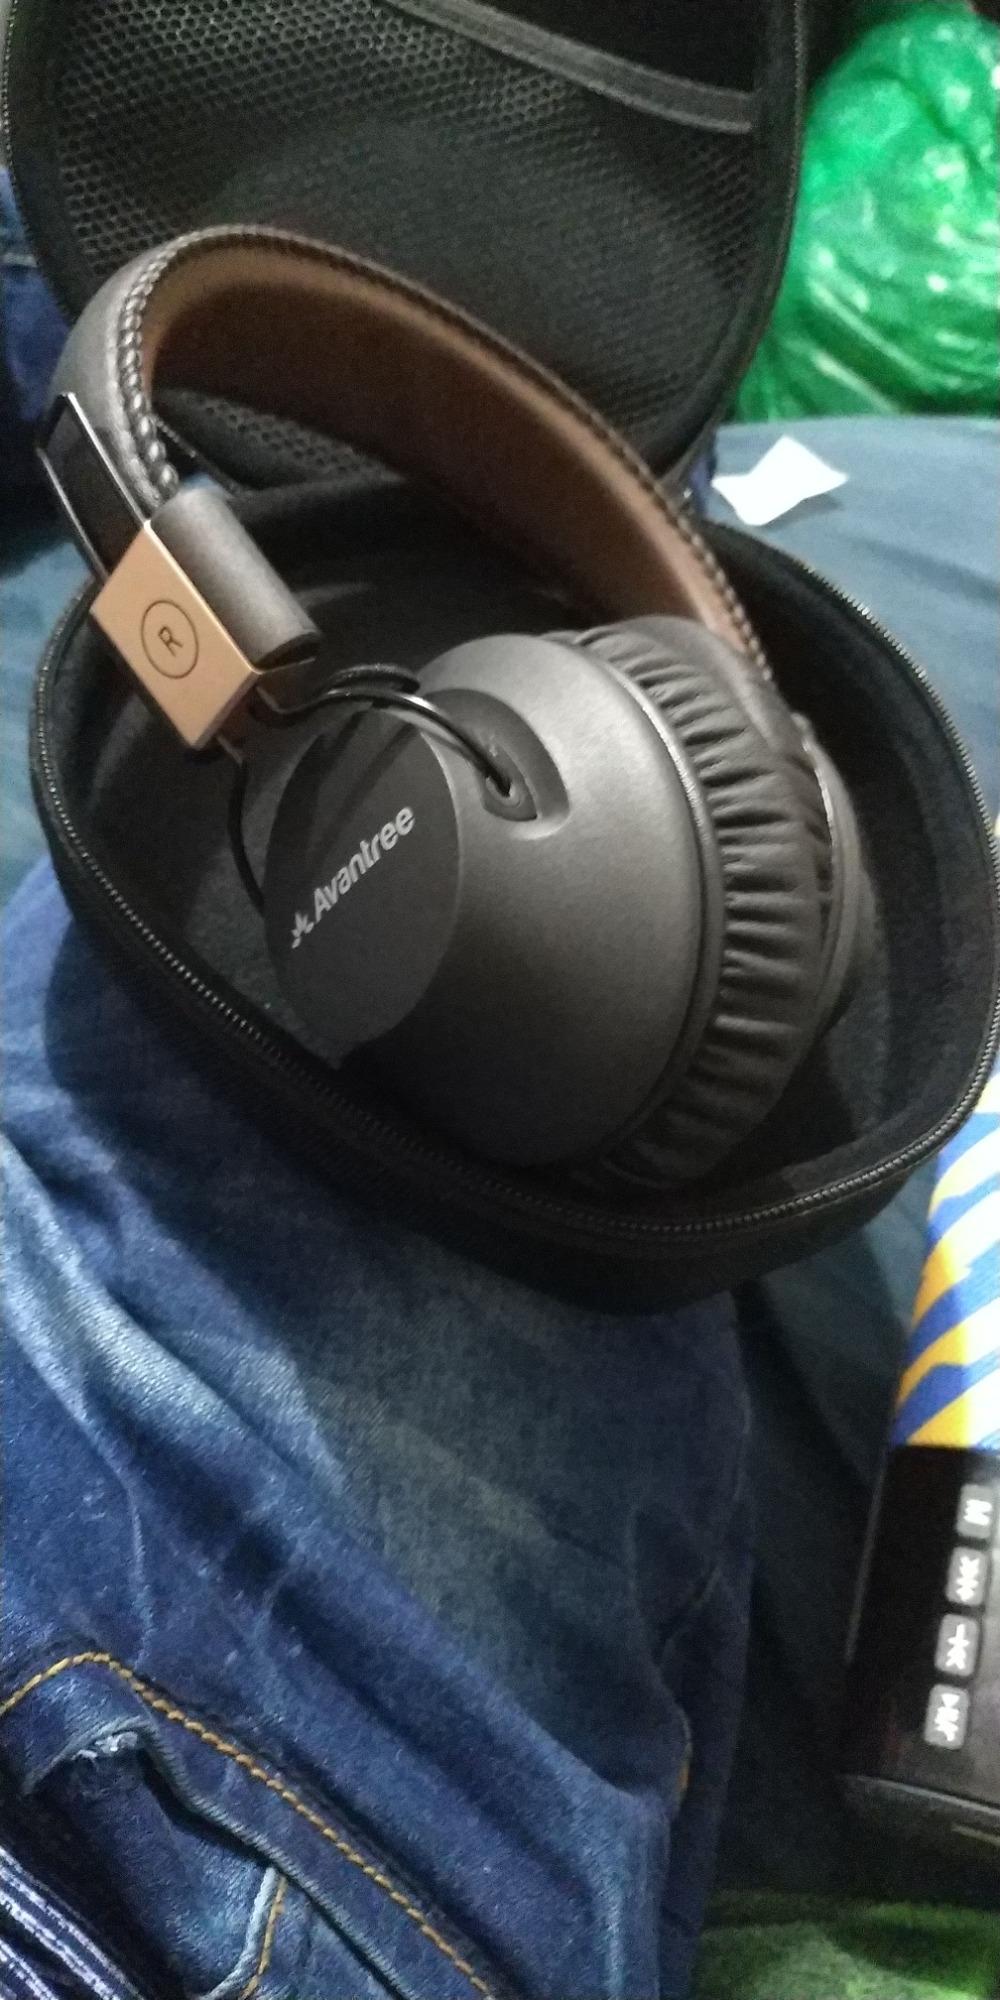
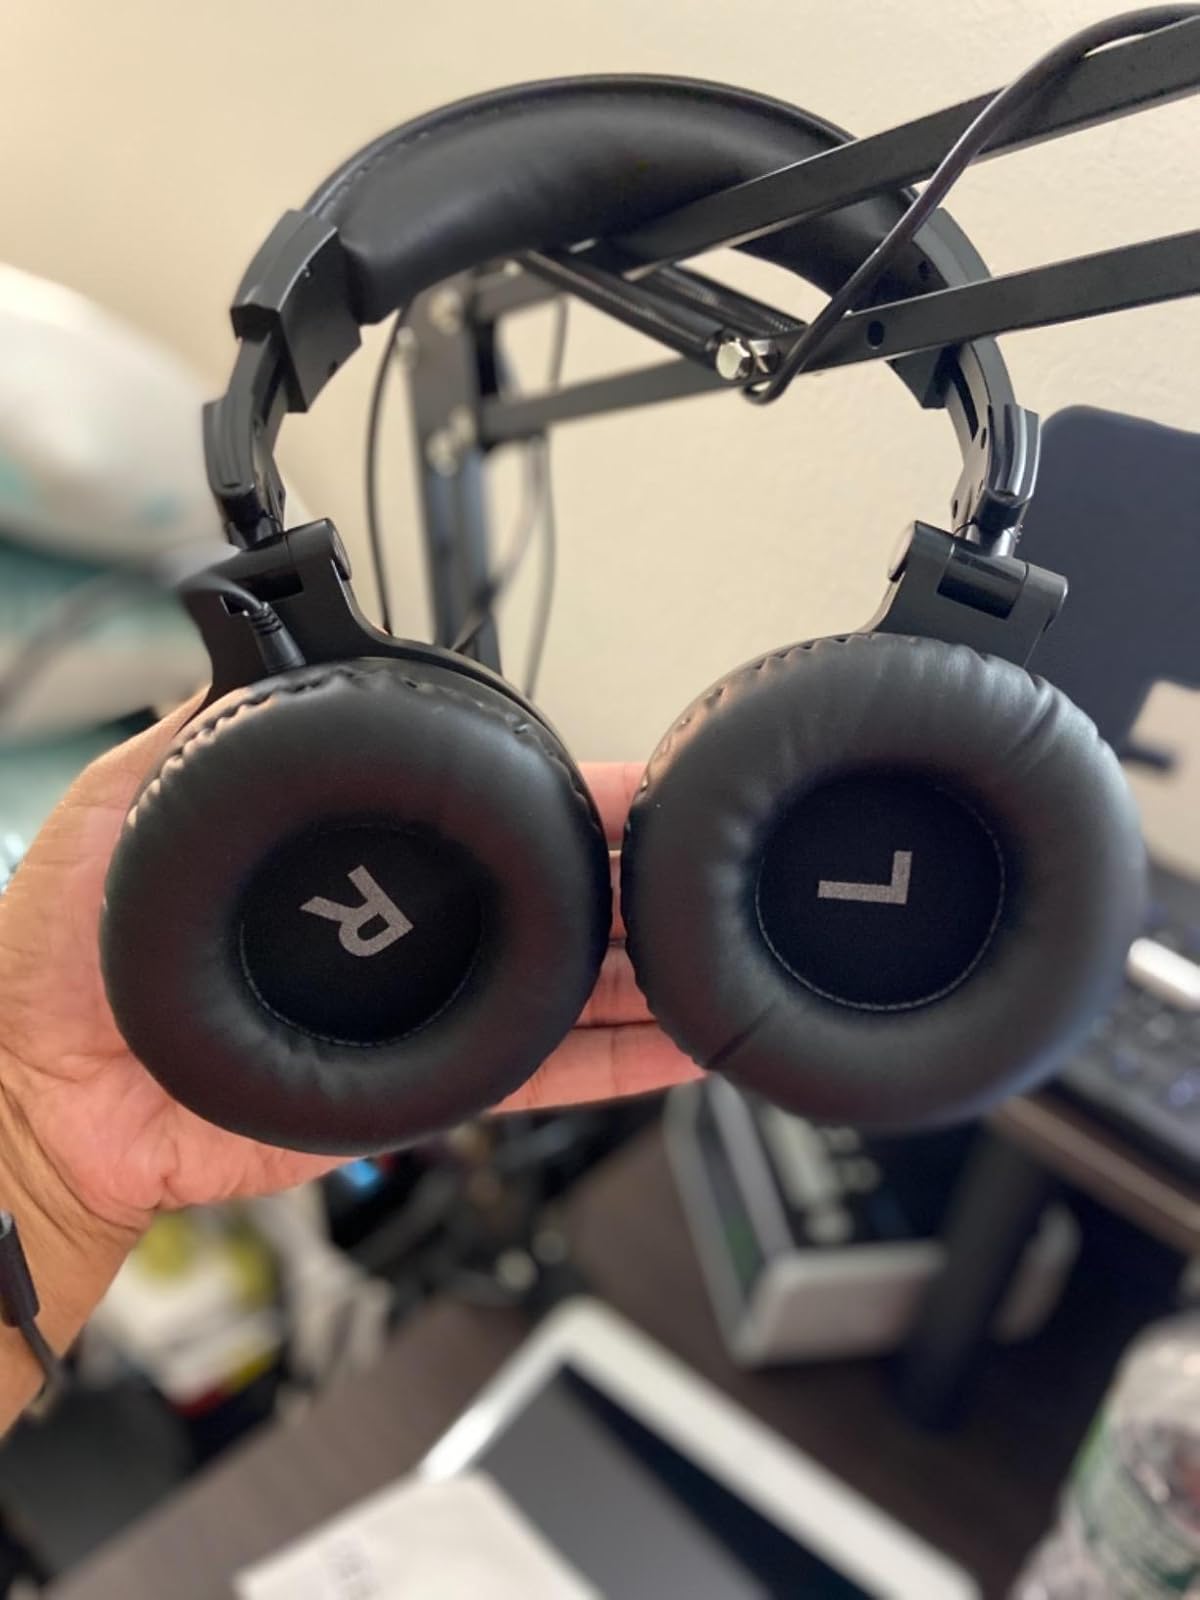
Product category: headphones
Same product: no